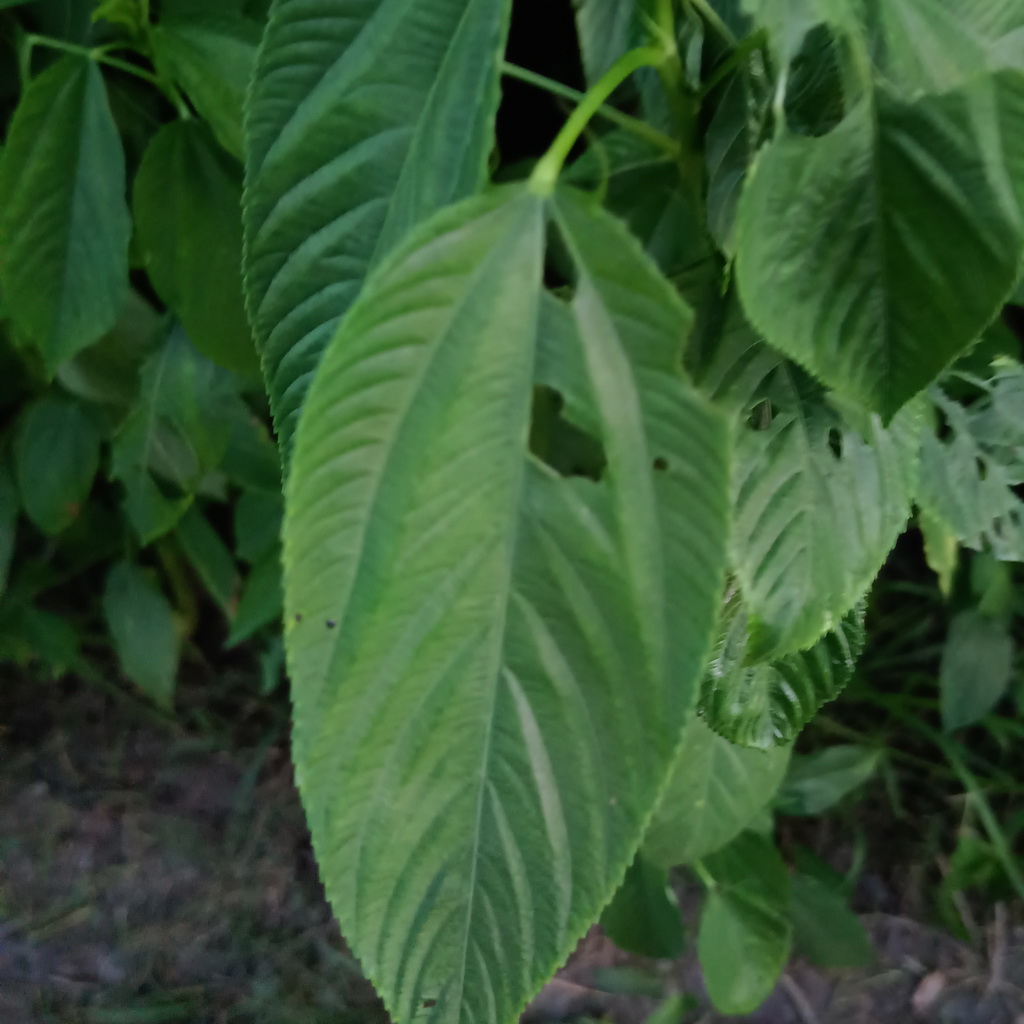
Label: Holed